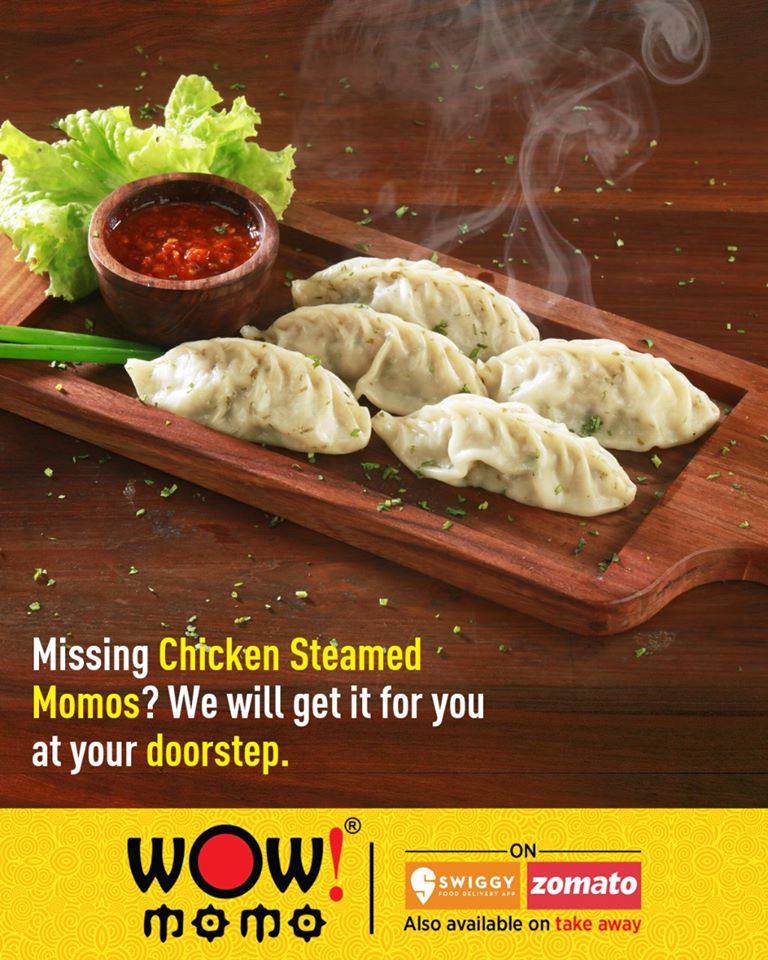
Dish: momos